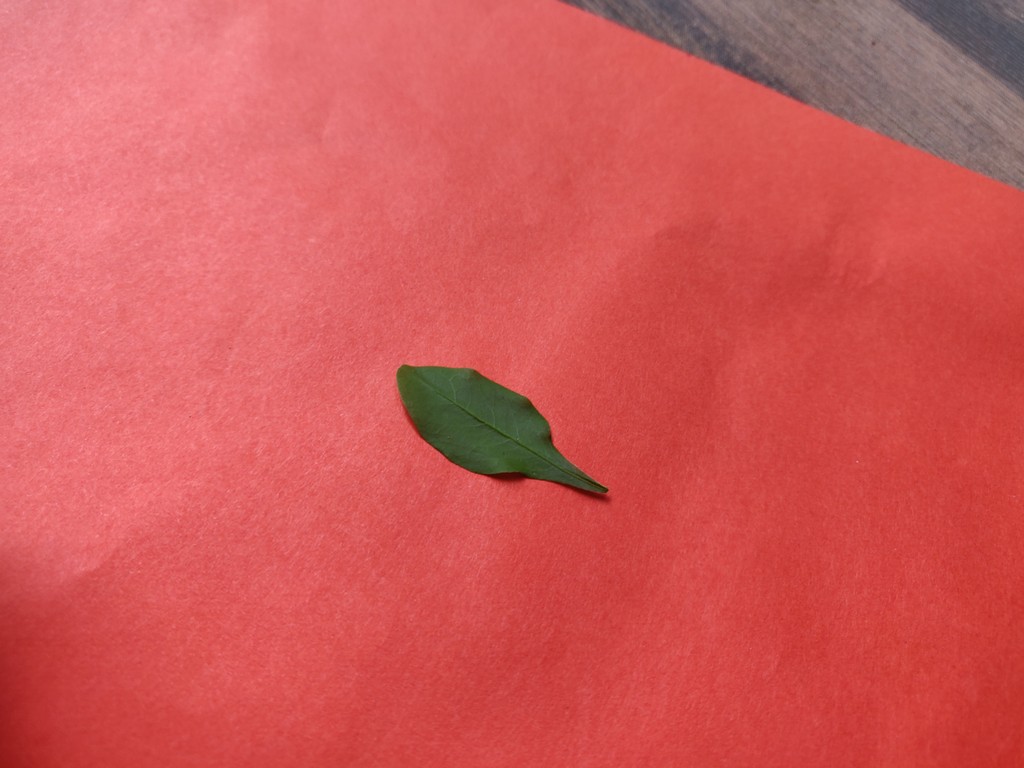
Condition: Healthy
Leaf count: single
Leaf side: front